Coal mines and saltworks of Gouhenans

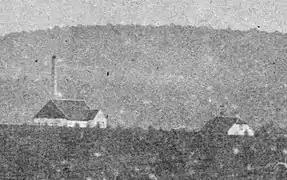
Distant view of shaft No. 4.

A third concession was granted on 30 July 1828, to Mr. Parmentier and his associates, who promptly relocated the existing exploitation area to a new location to the southeast, in the vicinity of the future saltworks. Only shafts No. 1 and No. 2 have been operational since 1827. Shaft No. 1 served as the primary extraction shaft from 1826 to 1836. In 1833, the average monthly production was 4,693 quintals, which was entirely consumed by the saltworks.